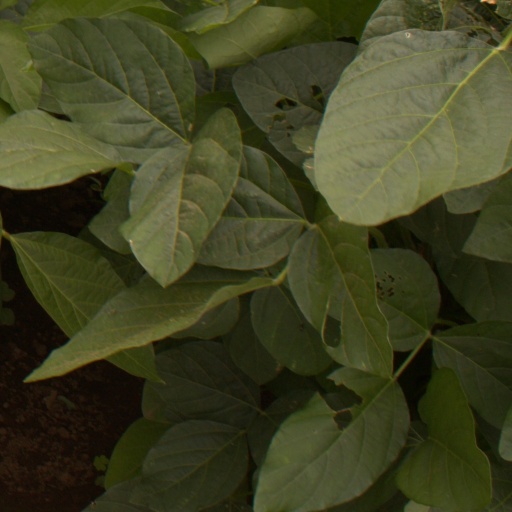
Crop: soybean